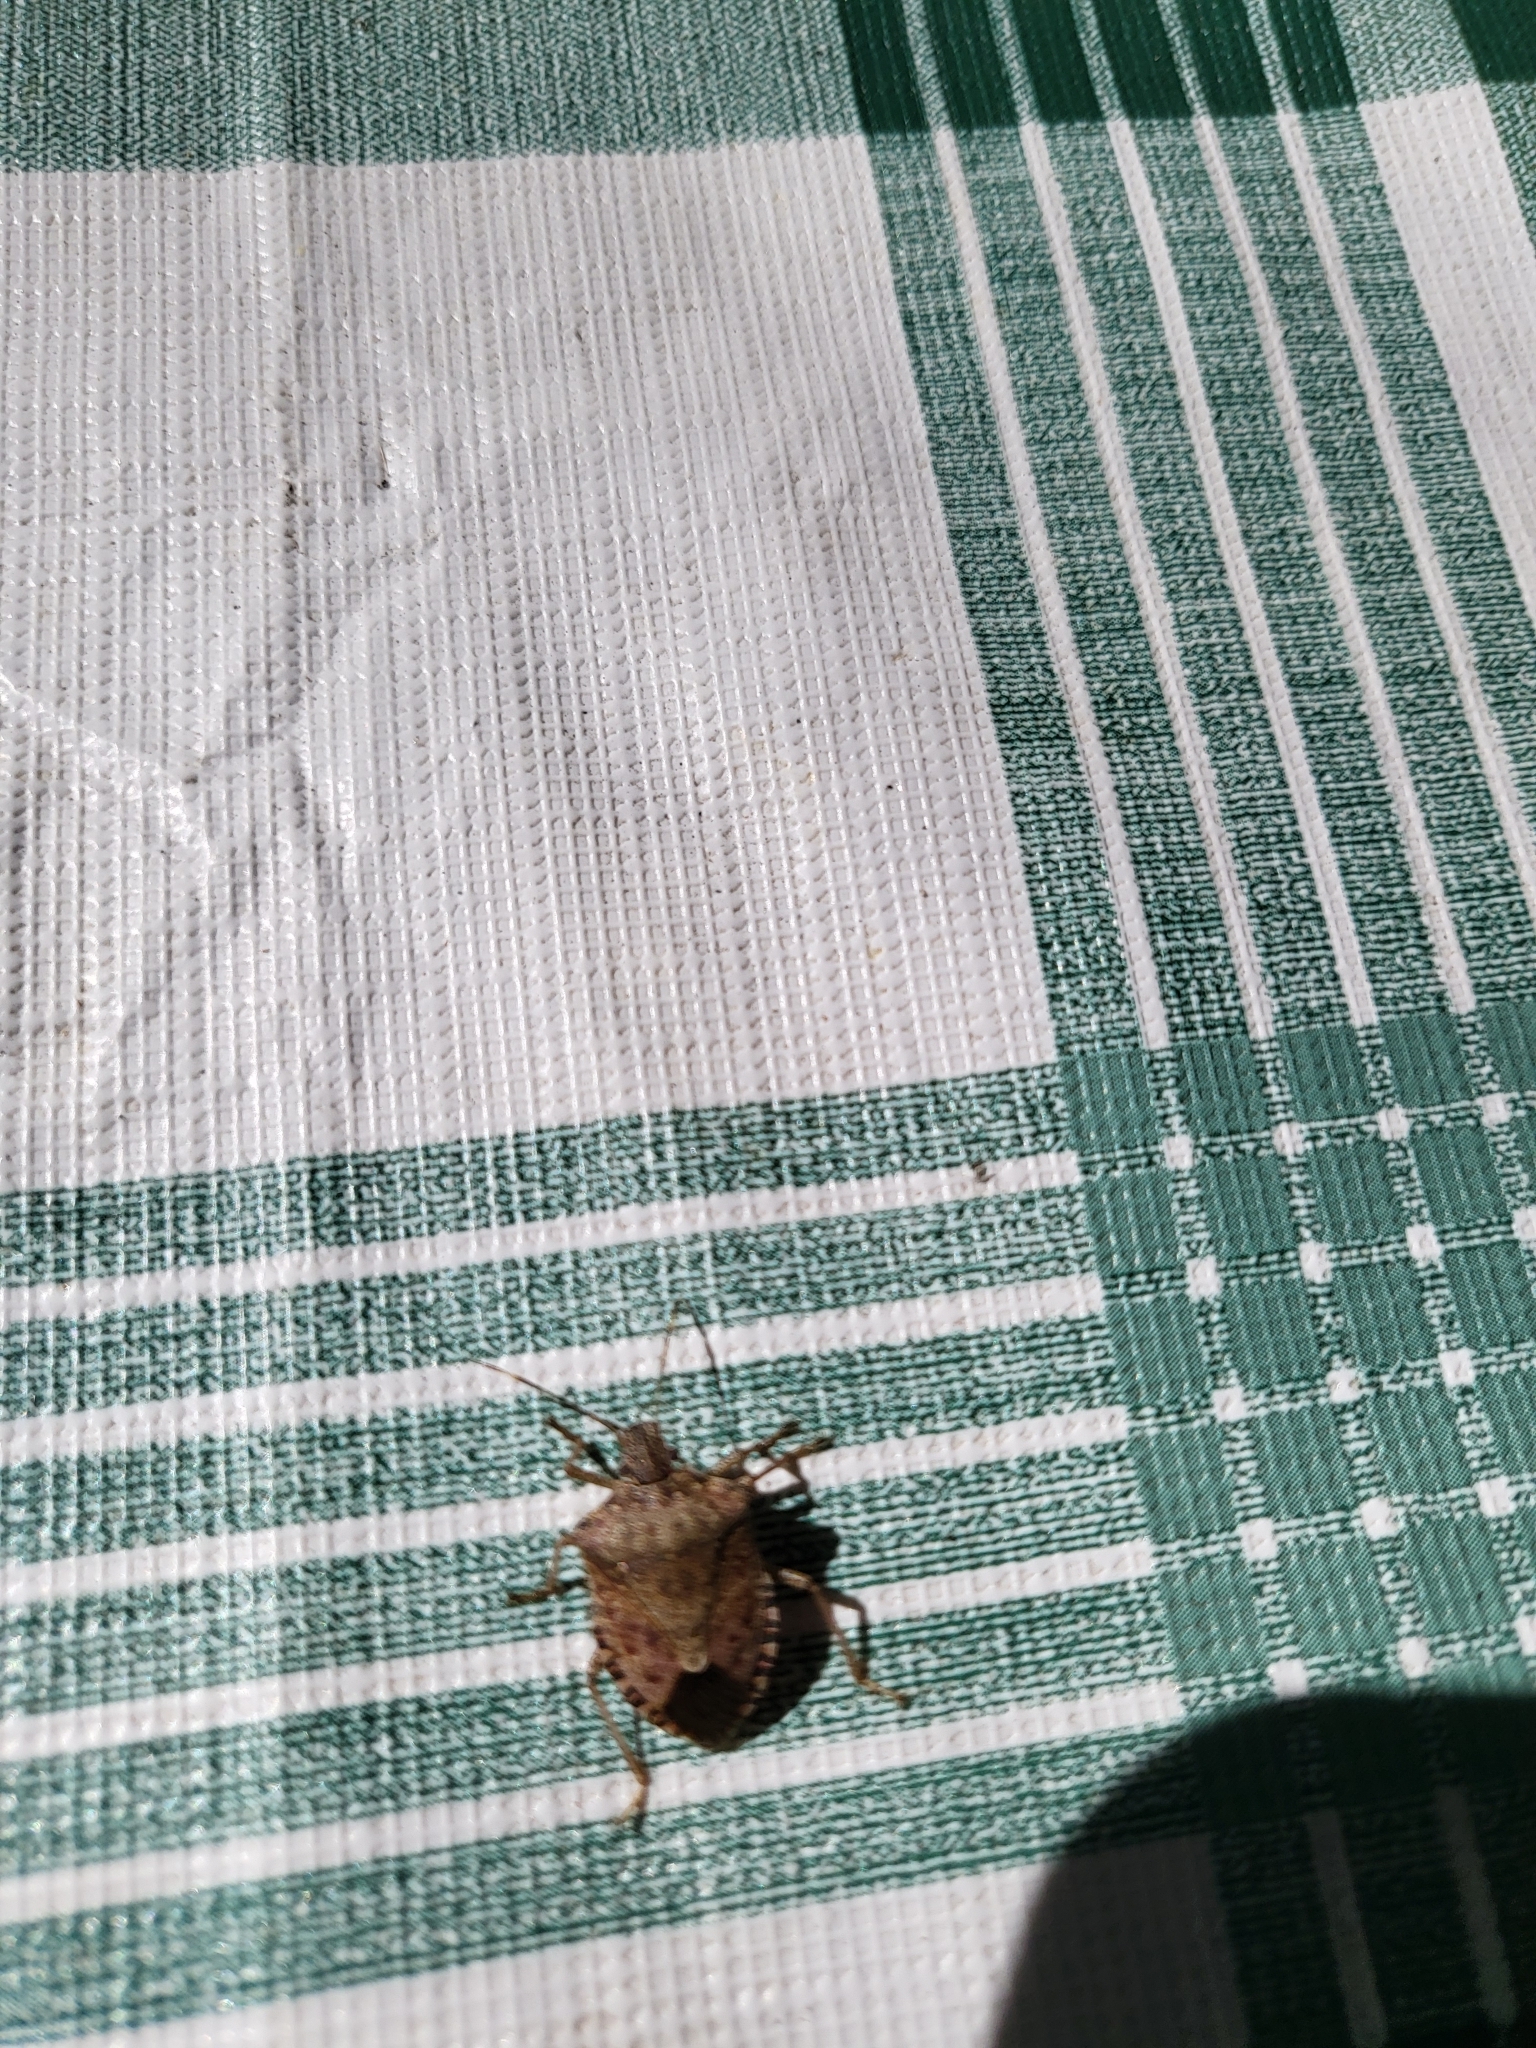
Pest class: stink_bug